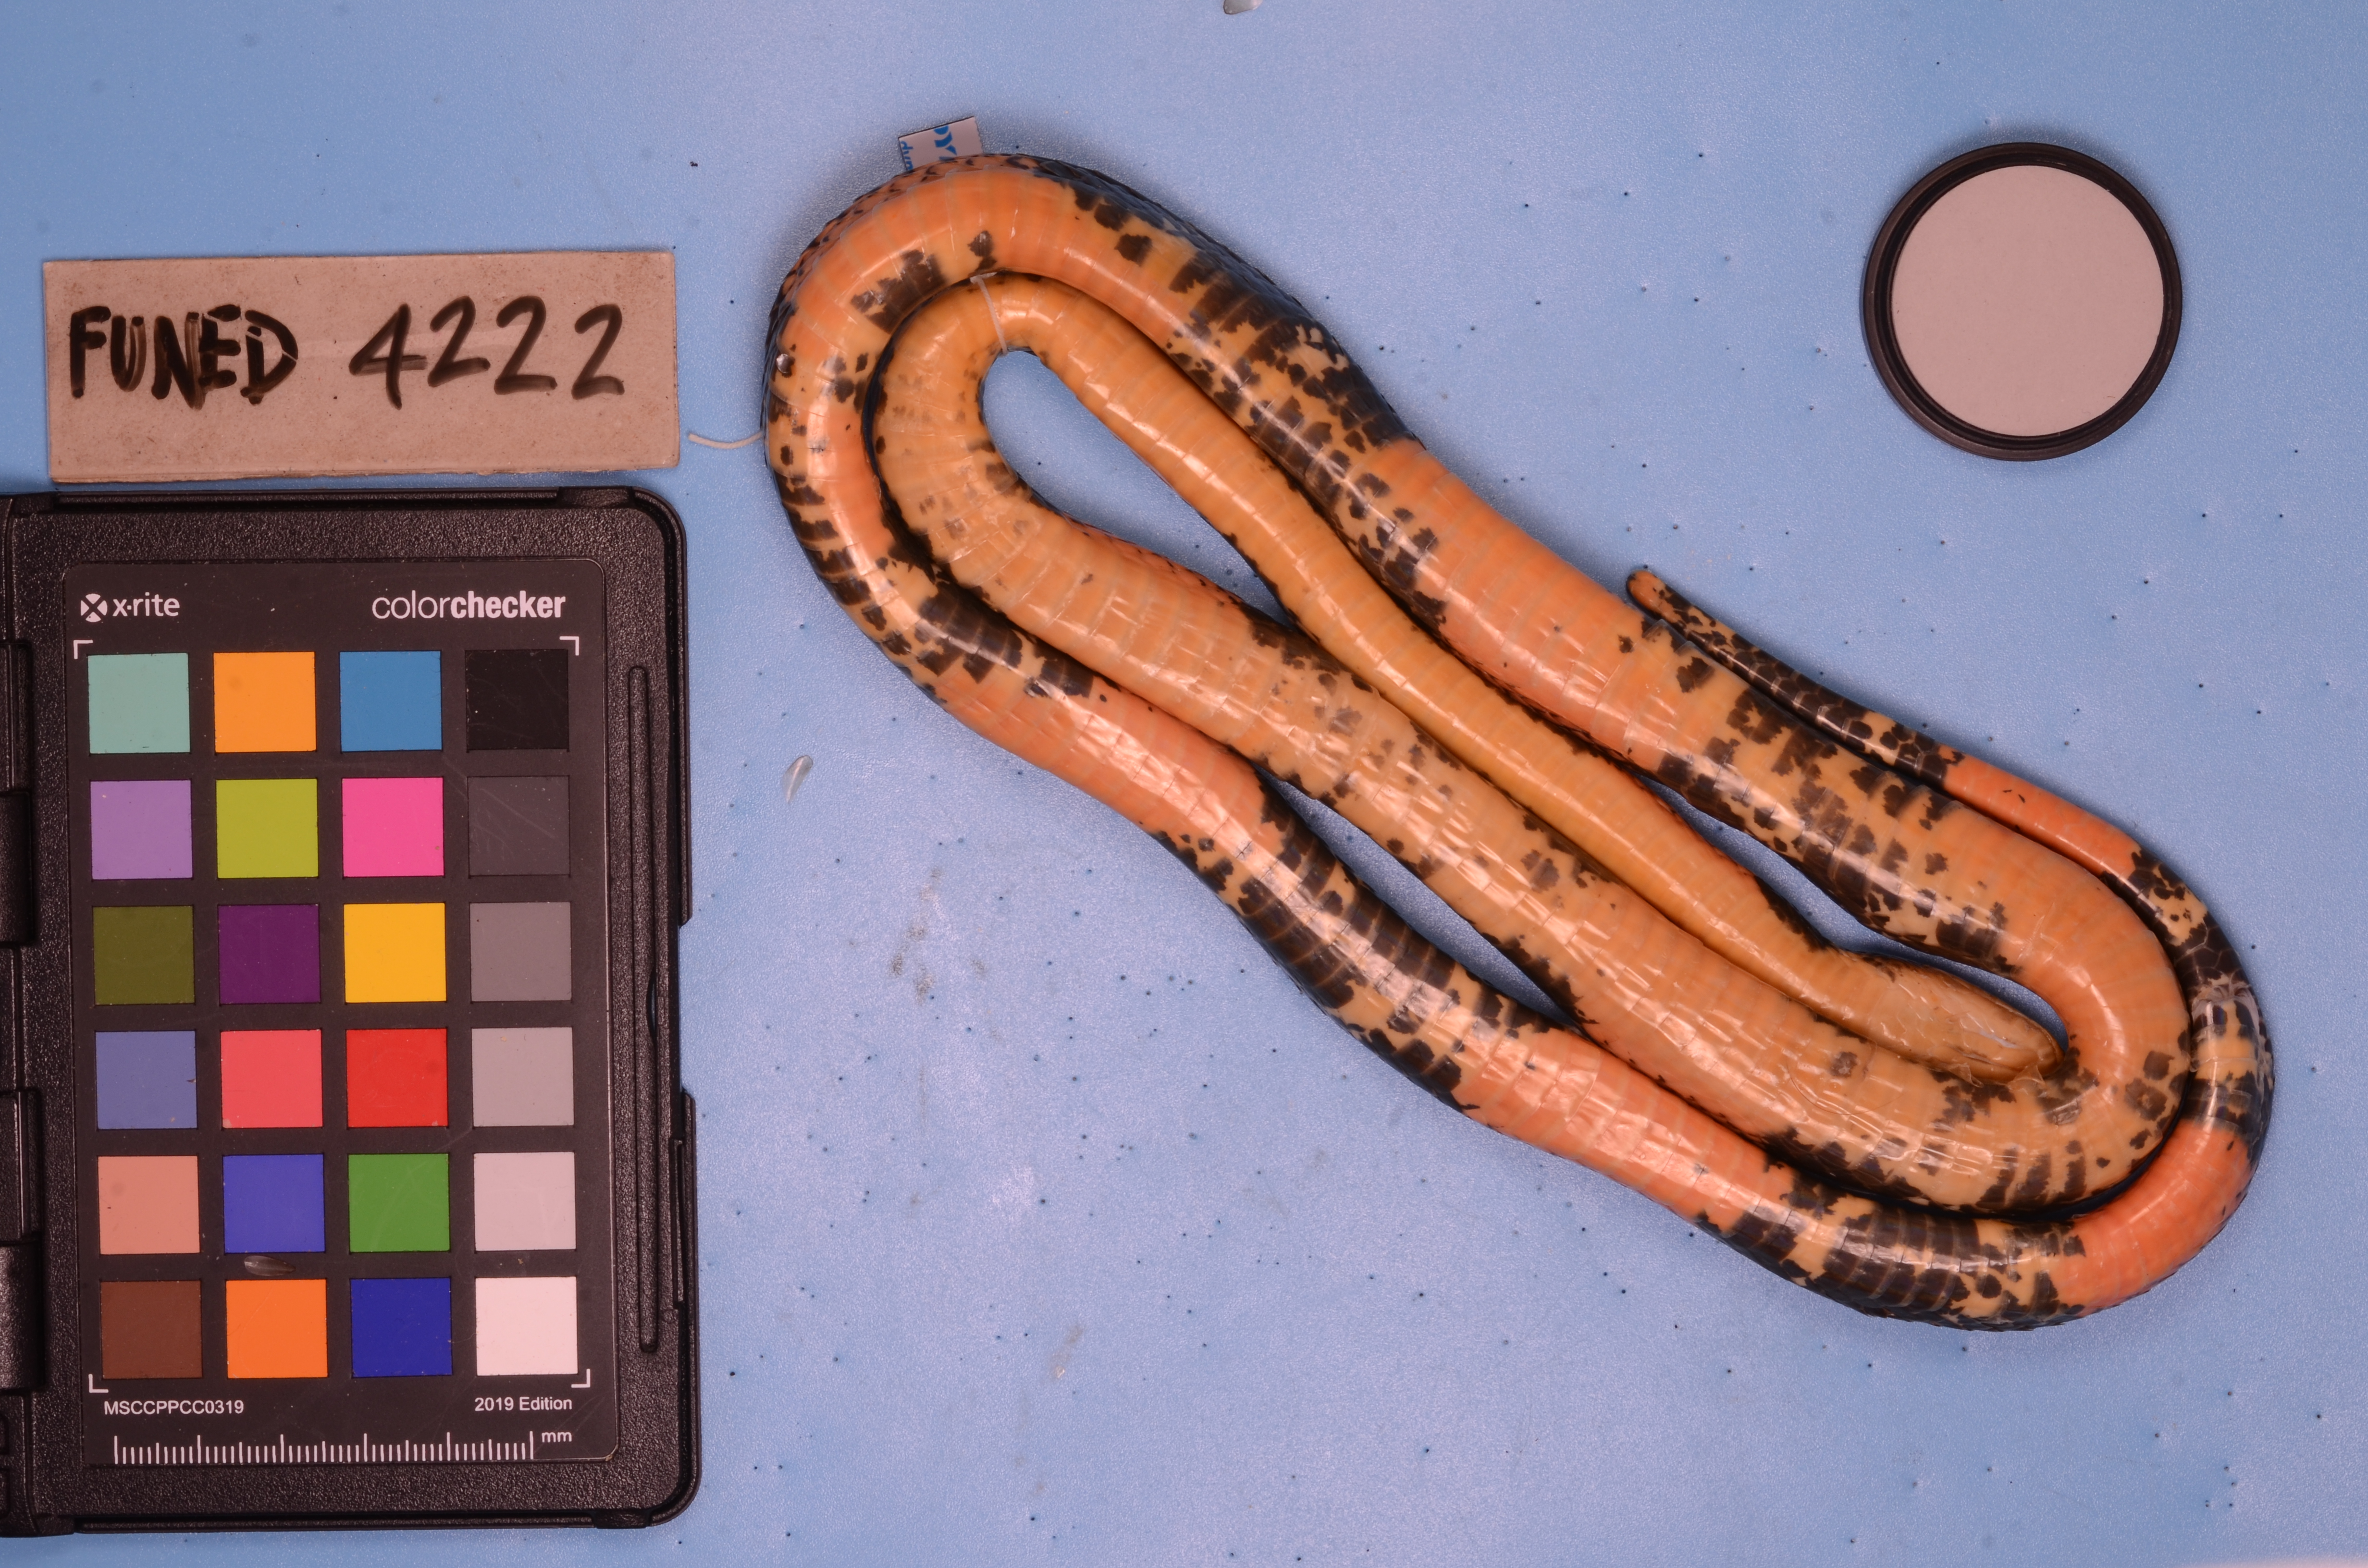
Species: Oxyrhopus guibei
View: ventral
Mimicry status: mimic